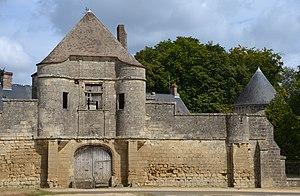
Enceinte fortifiée du château de Noüe à Villers-Cotterets, Aisne, Picardie, France
Le château de Noüe est situé sur la commune de Villers-Cotterêts dans le département de l'Aisne en Hauts-de-France.
Villers-Cotterêts [vilɛʁkɔtʁɛ] est une commune française située dans le département de l'Aisne, en région Hauts-de-France.
La famille de Noüe est une famille appartenant à la plus ancienne noblesse du Valois.